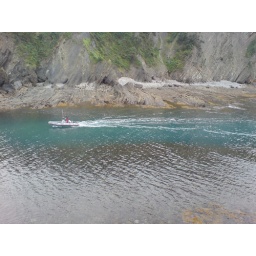
My feet in the sky of Bilbao and my head in San Francisco street